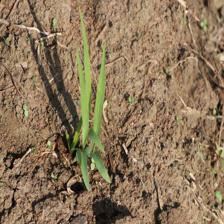
Label: Sorghum